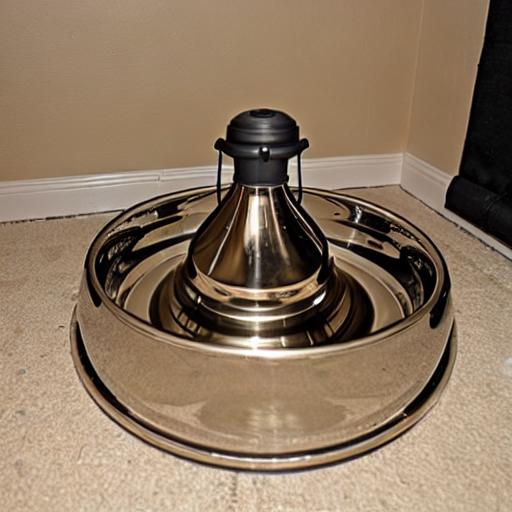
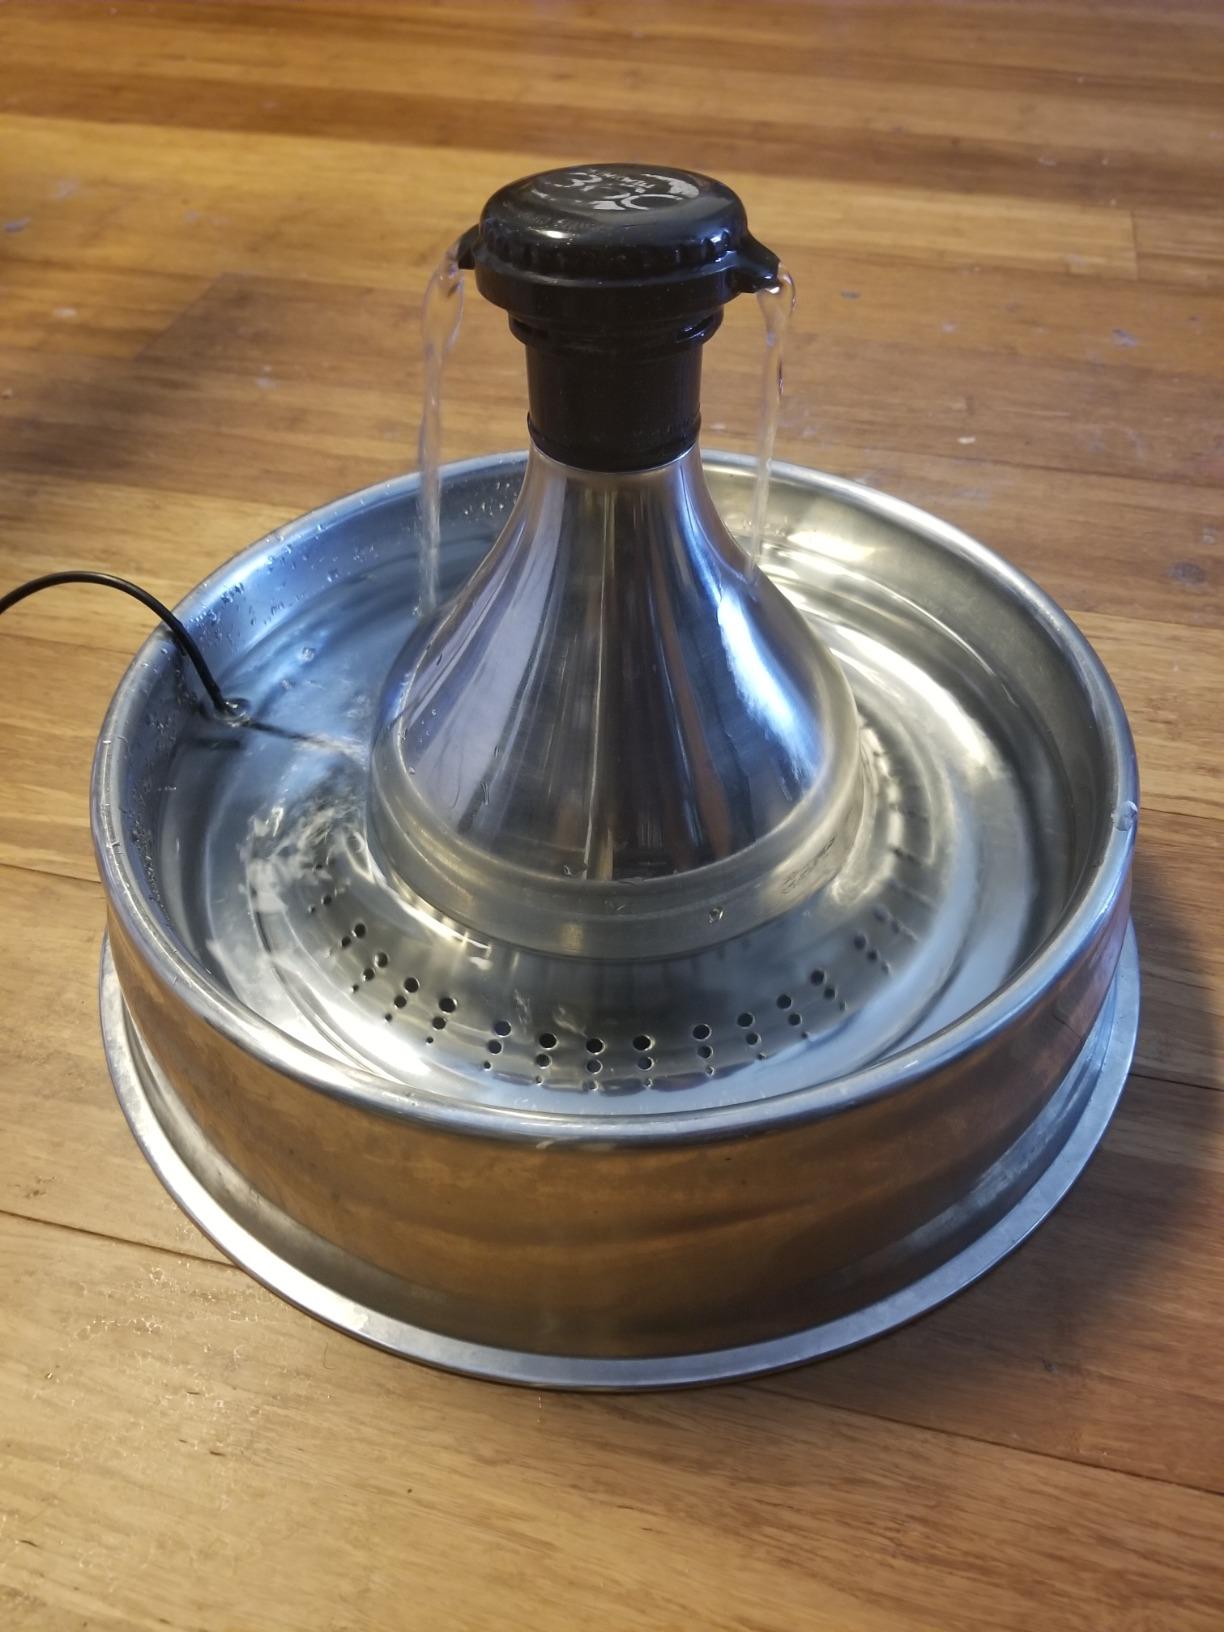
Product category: items_bowl
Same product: no